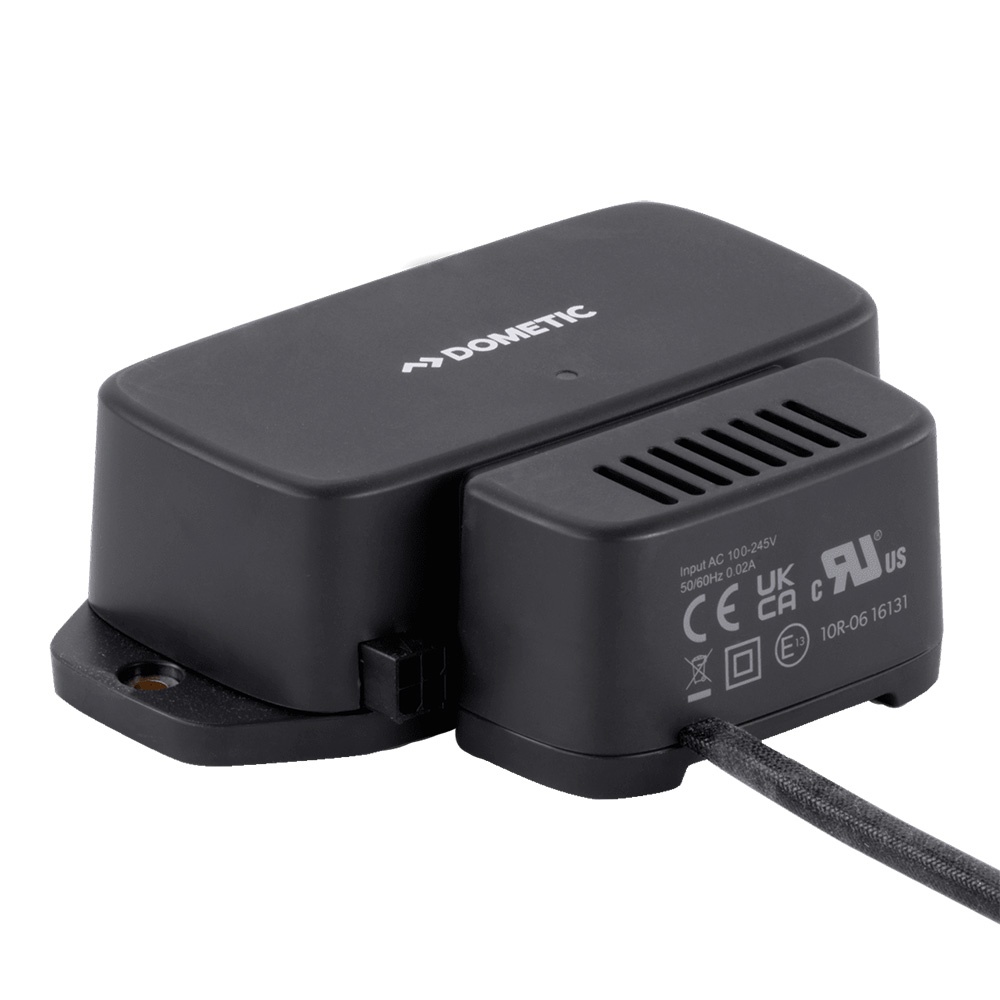
Dometic BREATHE 4500 Air Purifier [9620000429]
BREATHE 4500 Air Purifier With this easy-to-install upgrade kit for a marine air conditioner, boaters will always breathe clean and healthy air into the boat. Using state-of-the-art ionization technology, the air purifier effectively reduces dust particles, bacteria, mold buildup, and unpleasant odors. A genuine must-need upgrade for a boat's air conditioning system! CleanAir The Dometic air purifier uses advanced Dometic CleanAir technology. When voltage is applied to the two needle-point brushes, they interact with the oxygen and moisture in the air to produce negative and positive ions. These ions have three positive effects. First, they help reduce bacteria, viruses, and mold by attacking their core structure. Second, the charged ions attract dust particles in the air. This creates larger lumps of particles, which can be easily caught in the AC filter. Third, the ions also break down the molecular structure of volatile organic compounds. This eliminates unpleasant smells caused by chemicals or waste. Easy & Flexible Installation Compact in size, the Dometic BREATHE 2500 air purification add-on kit requires little space. This opens various installation options—fan, ductwork, transition boxes, or directly behind the air outlet grille. Thanks to the wide input voltage range (70 to 240 V AC), the system is compatible with most Dometic rooftop air conditioners. The installation itself is quick and easy. Simply attach the base unit with the two bolts or the double-sided adhesive tape included in the delivery kit. Then drill two holes spaced about 2–3 inches apart and press in the rubberized ionizer brushes. Finally, connect the system to a power source. A smart option is to connect the Dometic Breathe air purifier directly to a fan power source. This will ensure you only generate ions when needed. Features: High-Quality Aluminum Inserts (secure, corrosion-resistant mounting) LED Pilot Lamp (clearly indicates that the air purifier is operating) The latest bipolar ionization technology reliably reduces dust particles, bacteria, mold buildup, and odors Easy installation with flexible mounting options: fan, ductwork, transition boxes, or directly behind the air outlet grille No consumables or replacement parts are required; simply clean the ionizer brushes Energy-saving – can be connected directly to the fan to ensure power supply only when needed Compact and space-saving design Universal power supply – wide input voltage range (100 to 245 VAC) Fits Dometic FreshJet 1100, 1500, 1700, 2000, 2200, 3000, and 3200 Specifications: Model: Breathe Model on Label: BREATHE 4500 MARINE Scope of Delivery: Air purifier, screw 2pcs, double tape 4pcs, connection cable 1pc Product Description: Air purification add-on kit Certificates: ECE R10UKCACBEMCUL Dimensions: Dimensions Product Depth: 96 mm Dimensions Product Height: 40.50 mm Dimensions Product Width: 138.50 mm Net Weight, [kg]: 0.36 kg Electrical: Input Voltage (AC), [V]: 100-240 Input Frequency, [Hz]: 50/60 Logistics: EAN-13: 4015704293562 Dimensions Parcel Depth: 236 mm Dimensions Parcel Height: 50 mm Dimensions Parcel Width: 215 mm Parcel Weight: 0.59 kg Specifications: Voltage - Input Range (Volts): 100-240v Box Dimensions: 2"H x 9"W x 10"L WT: 1.3 lbs Owner's Manual (pdf) Brochure (pdf) .embed-container { position: relative; padding-bottom: 56.25%; height: 0; overflow: hidden; max-width: 100%; } .embed-container iframe, .embed-container object, .embed-container embed { position: absolute; top: 0; left: 0; width: 100%; height: 100%; } .embed-container { position: relative; padding-bottom: 56.25%; height: 0; overflow: hidden; max-width: 100%; } .embed-container iframe, .embed-container object, .embed-container embed { position: absolute; top: 0; left: 0; width: 100%; height: 100%; }
Brand: Dometic
Category: Home & Garden > Household Appliances > Climate Control Appliances > Air Purifiers